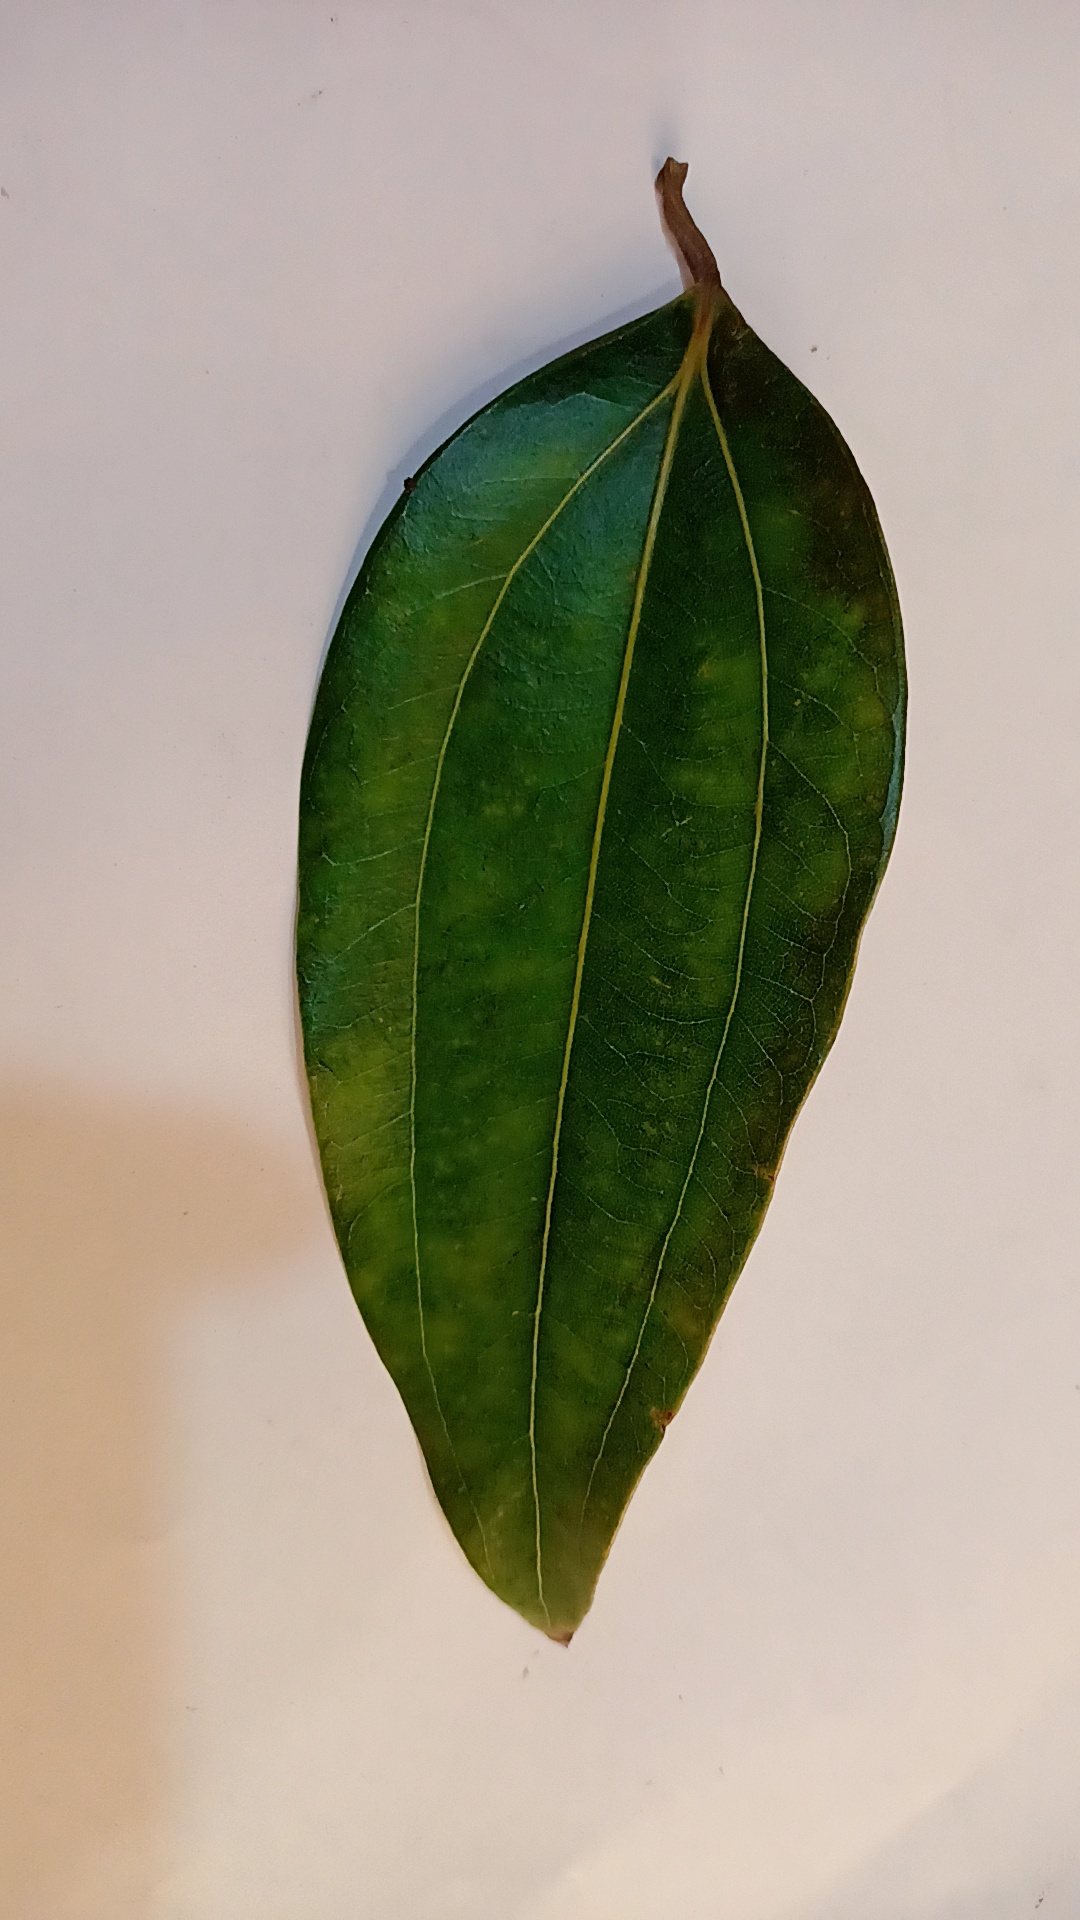
Label: Healthy